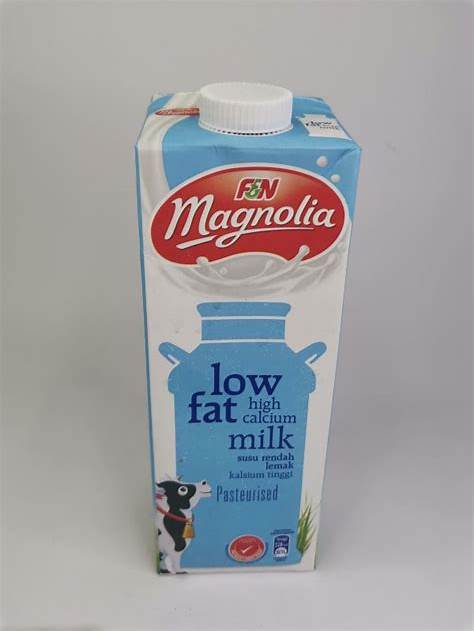
Waste category: cardboard